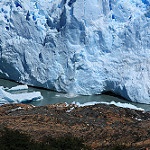
Scene: Outdoor